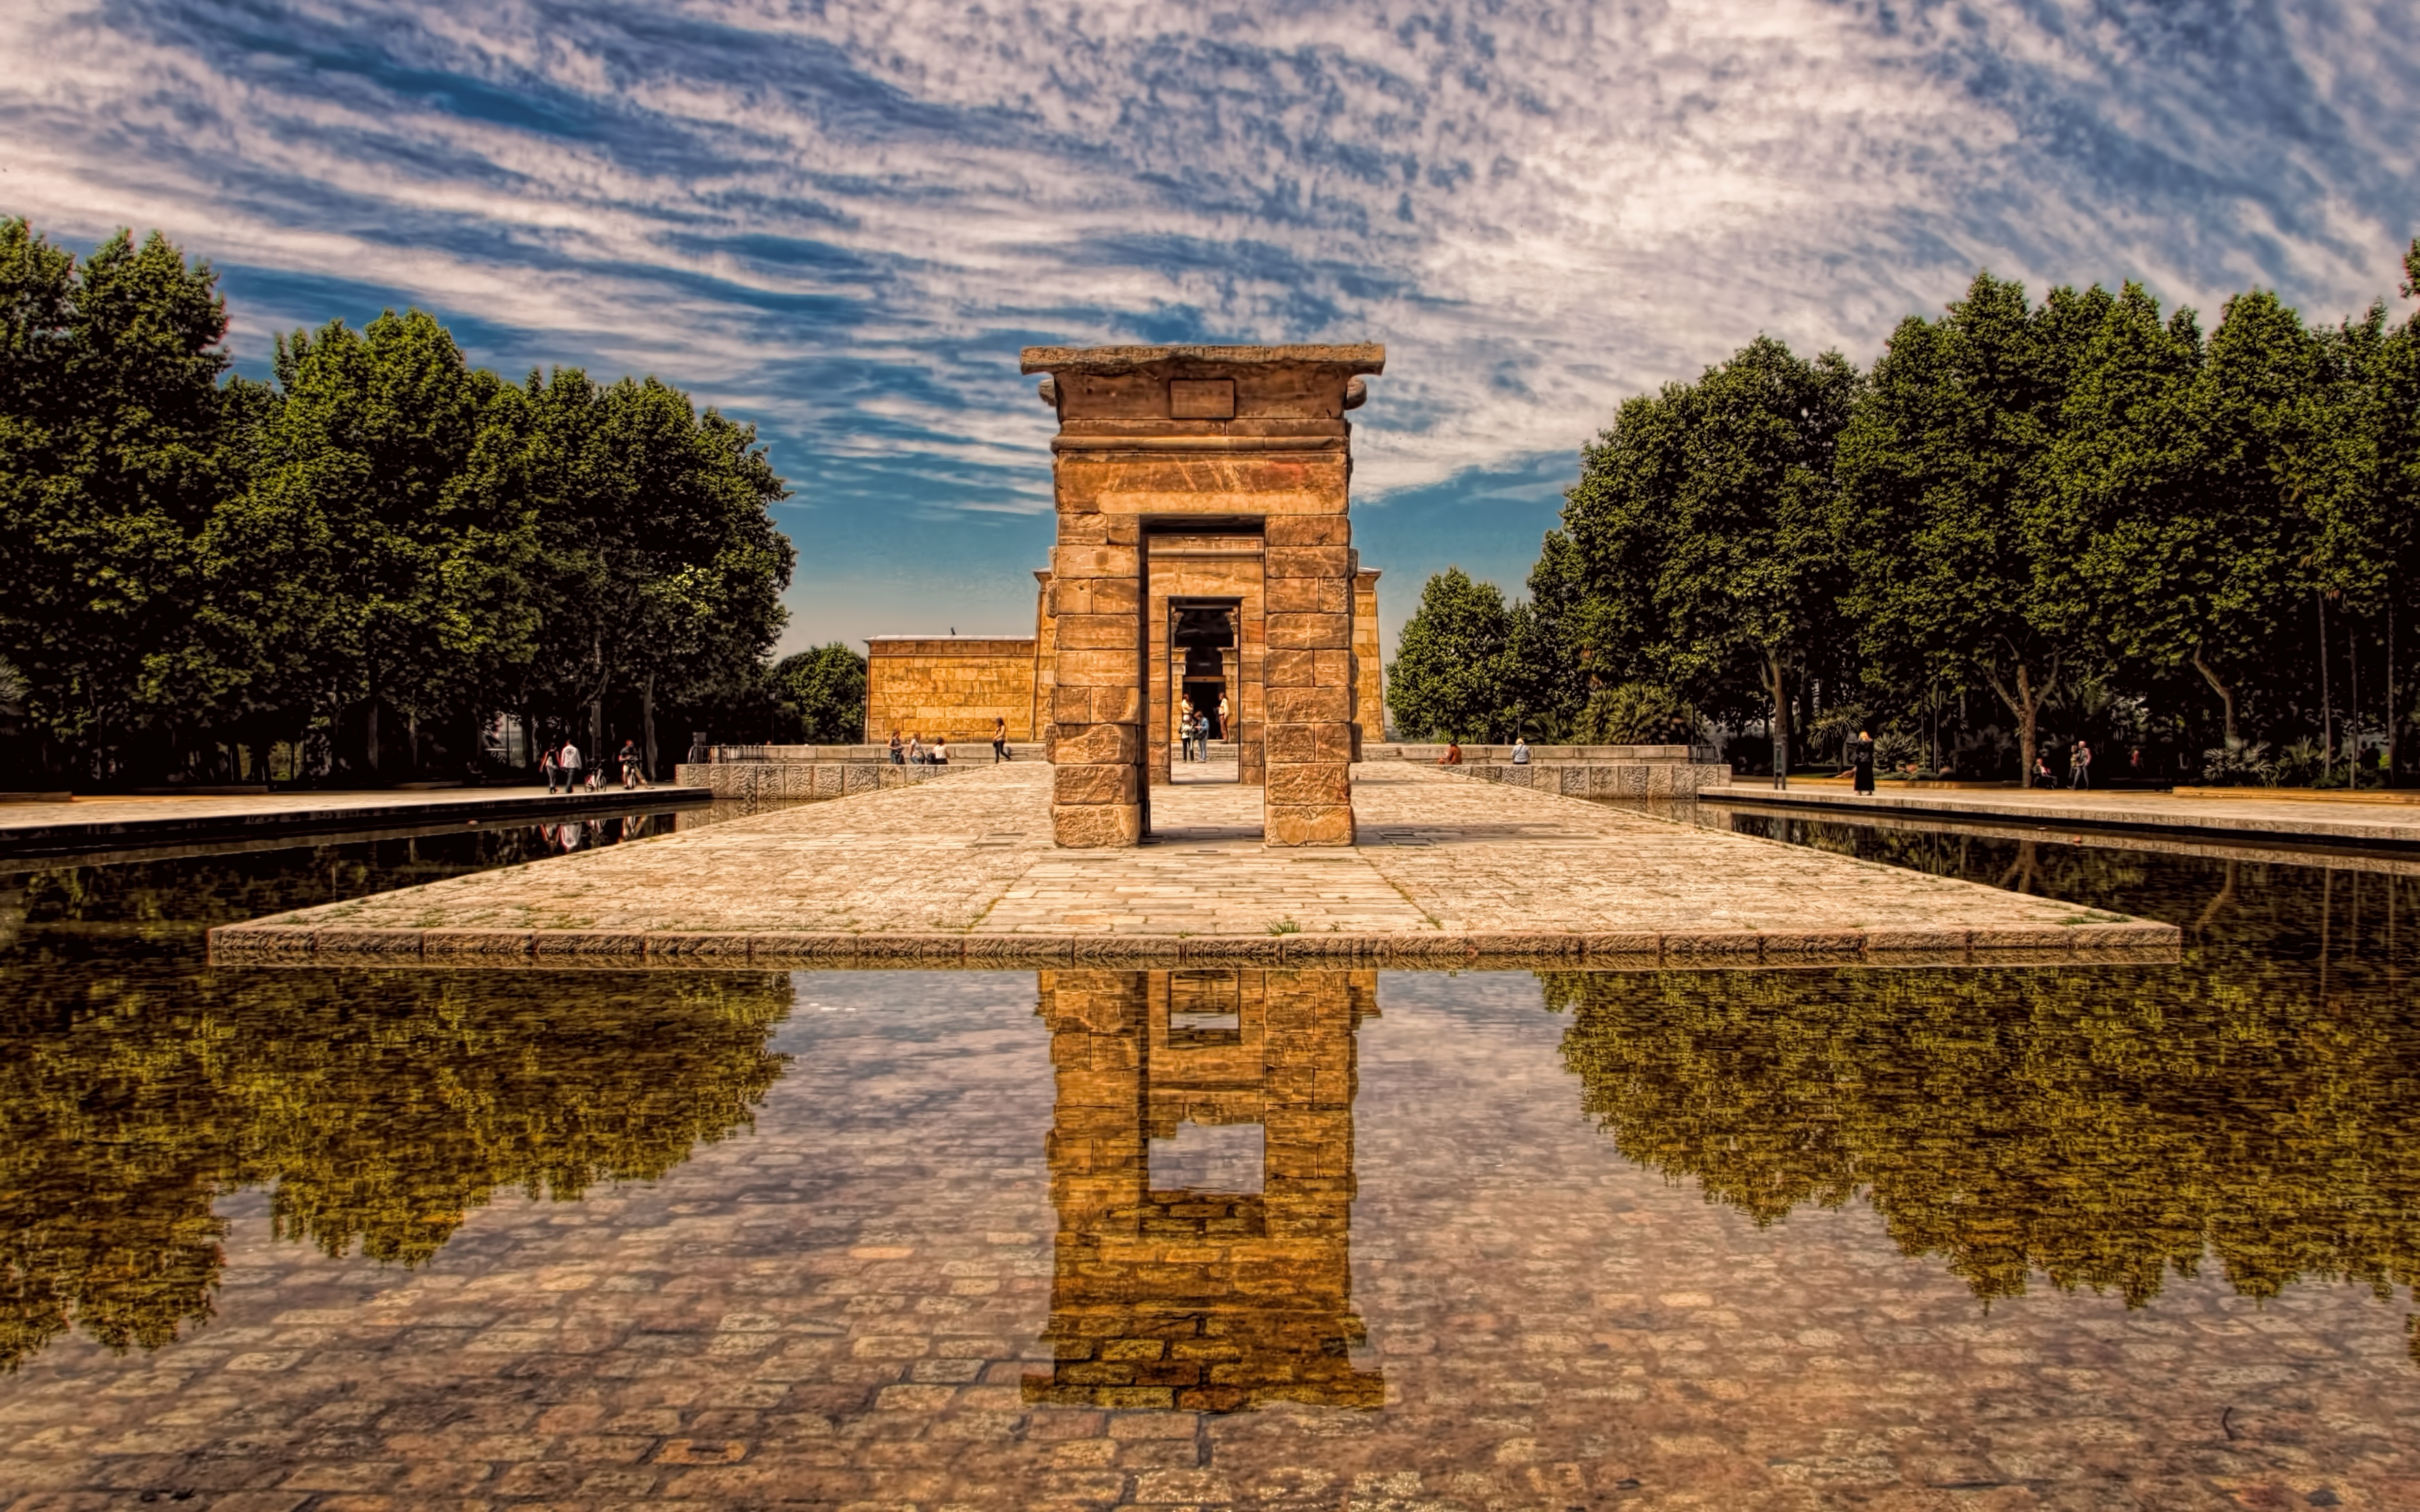
landscape, rock, architecture, structure, wood, monument, arch, reflection, autumn, landmark, memorial, ruins, rural area, ancient history